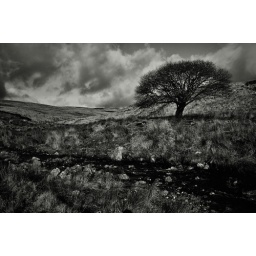
Lonely mountain tree on the Black mountain in the Brecon Becons